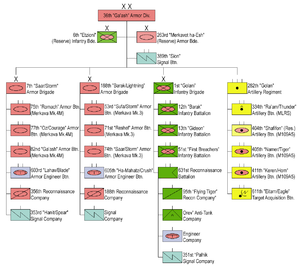
La 36ᵉ division blindée des Forces de défense israéliennes, également connue sous le nom de Formation Ga'ash, est la plus grande division blindée en service de l'armée régulière israélienne. Elle était assignée au Commandement régional du Nord jusqu'en février 2014.